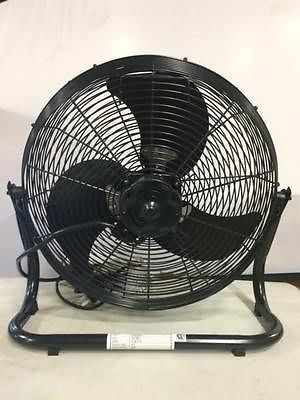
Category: fan